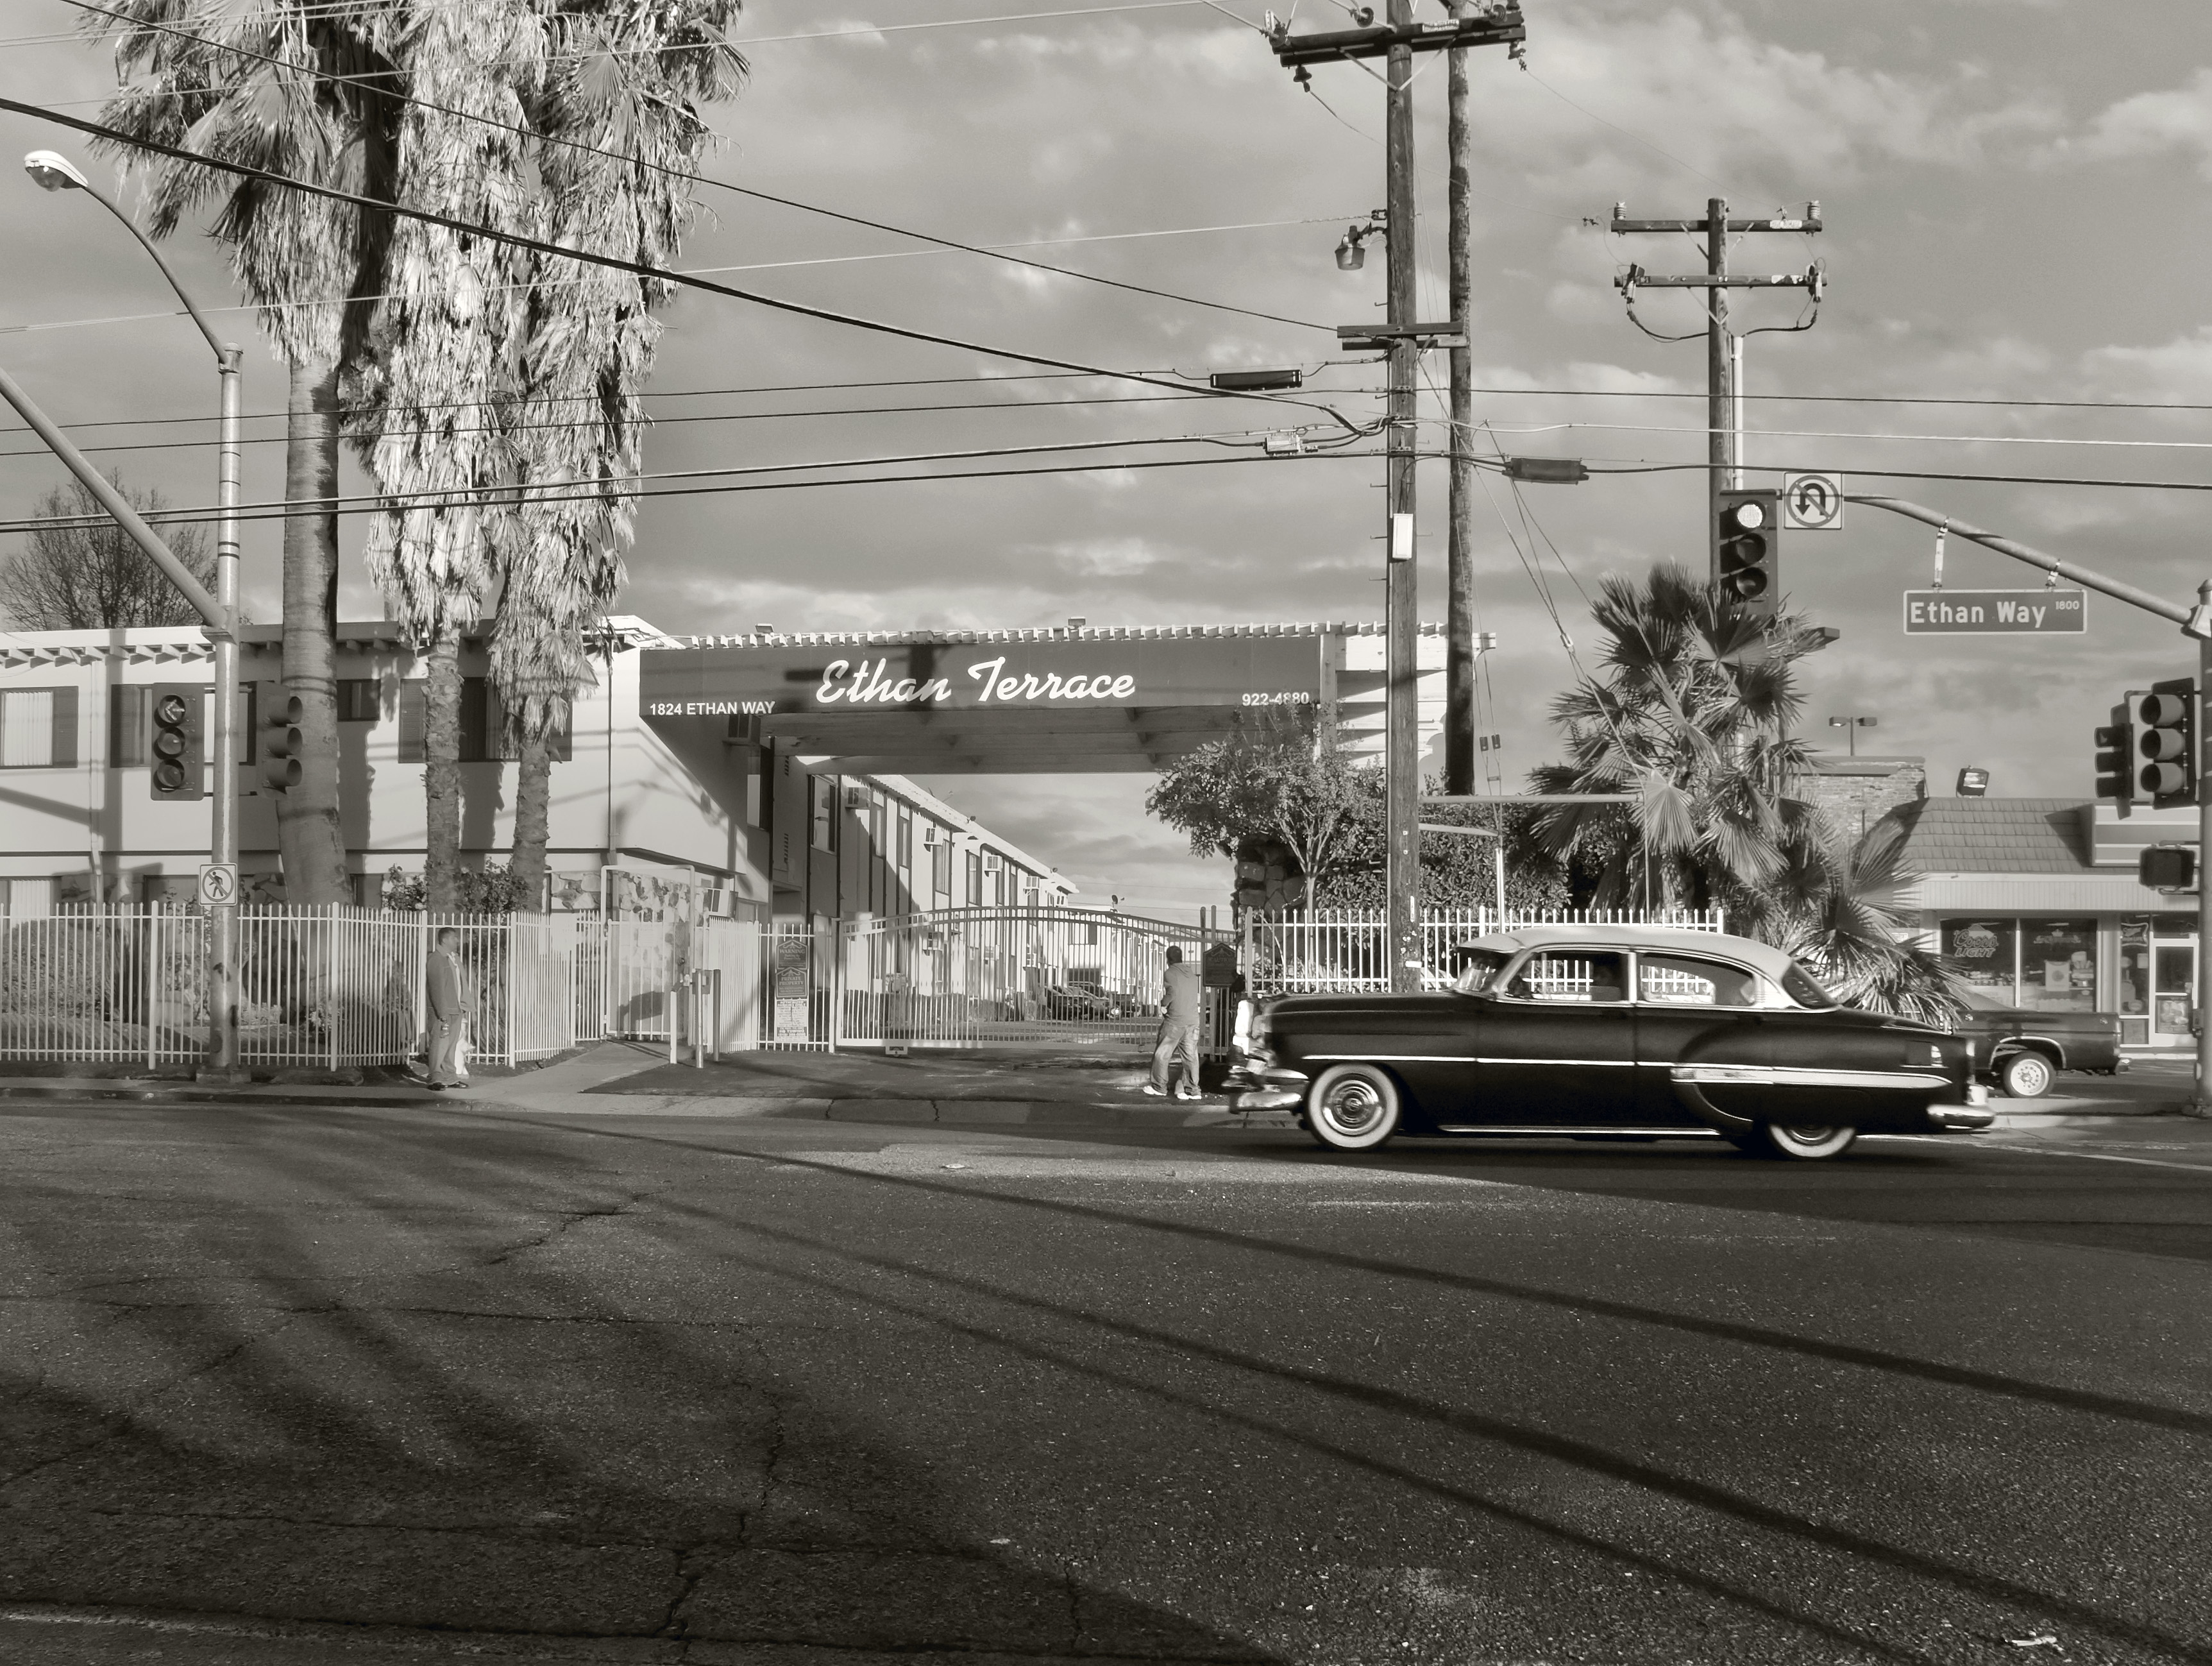
black and white, road, street, retro, city, asphalt, cityscape, transport, vehicle, monochrome, bw, infrastructure, chevrolet, sacramento, ethan, 1954chevroletbelair, urban area, monochrome photography